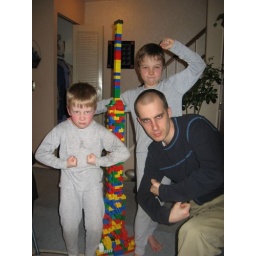
Conrad, James &amp;amp; David show their brawn by building a tall tower